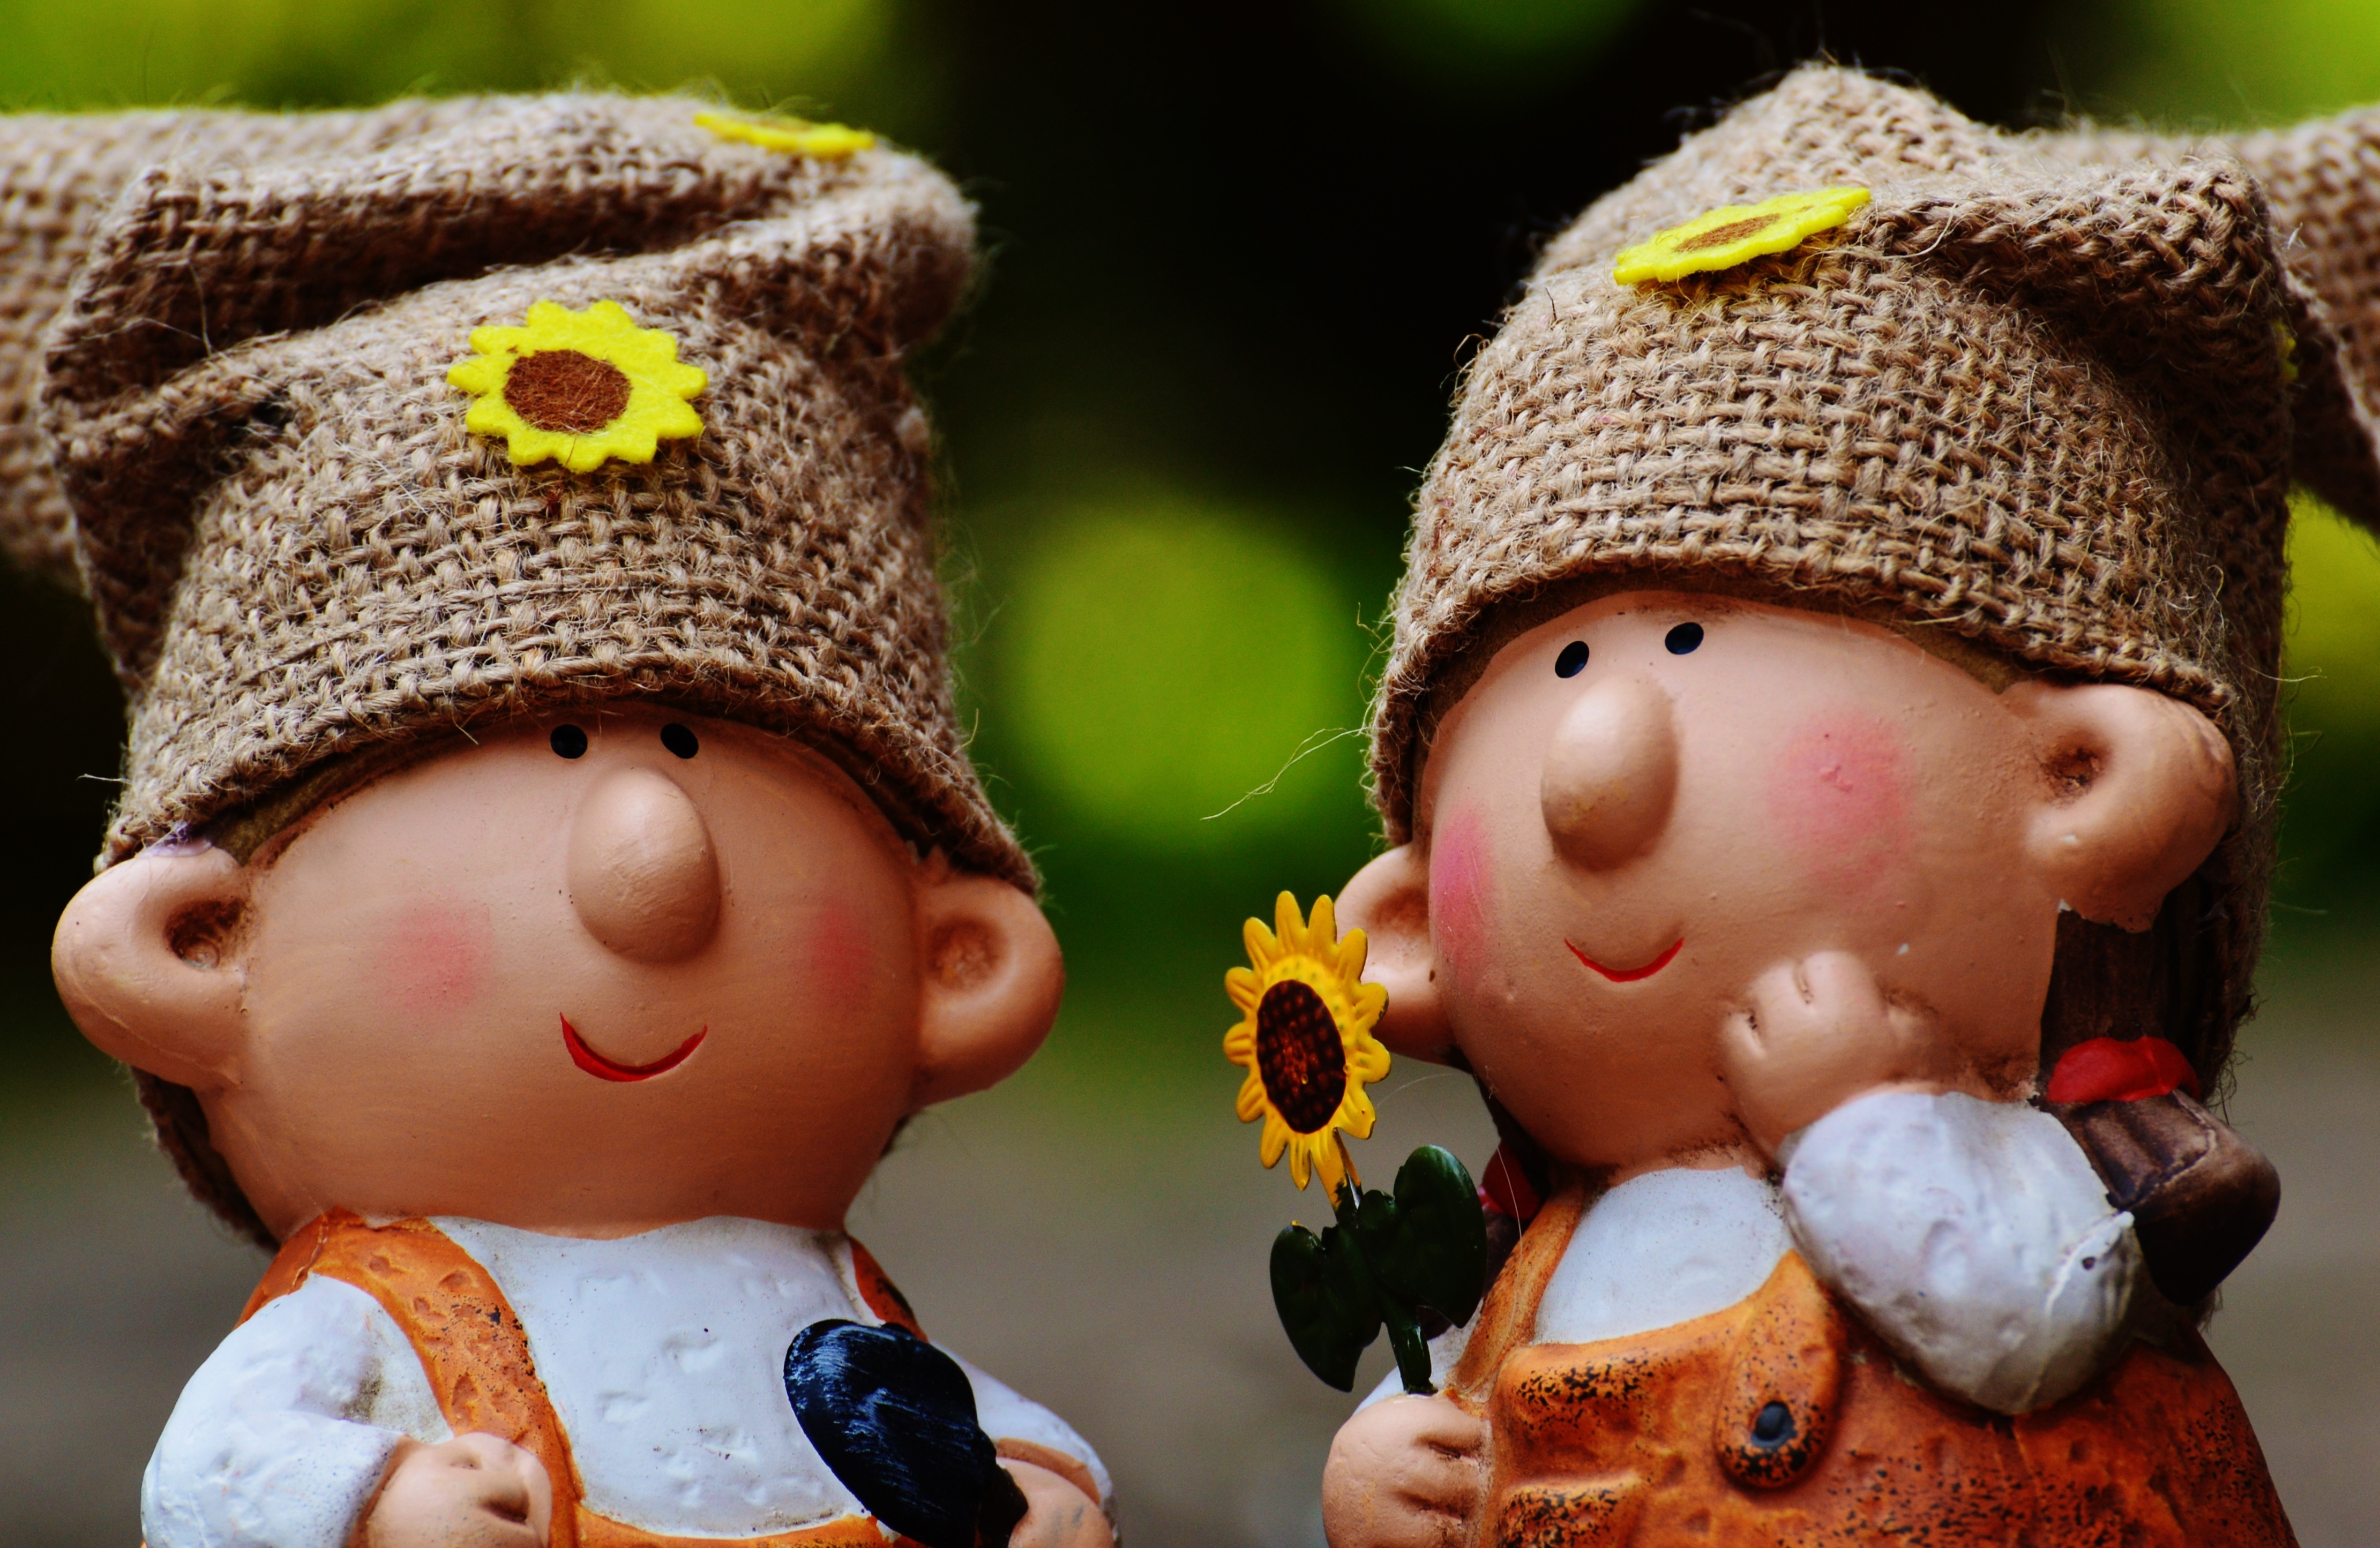
man, woman, sweet, cute, child, clothing, toy, doll, art, fun, figure, gardening, infant, toddler, cap, skin, sun flower, funny, pair, sweetness, imp, stuffed toy